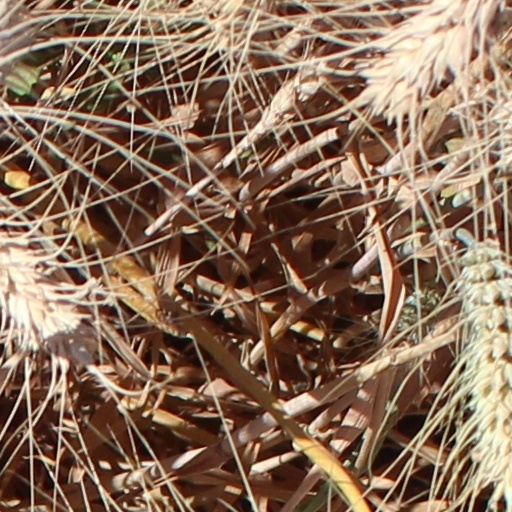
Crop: wheat